Kennedy (horse)

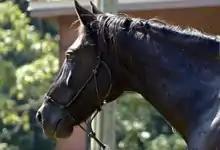
Kennedy pictured in 2016

Kennedy is an American Standardbred horse who was owned by the United States Army.